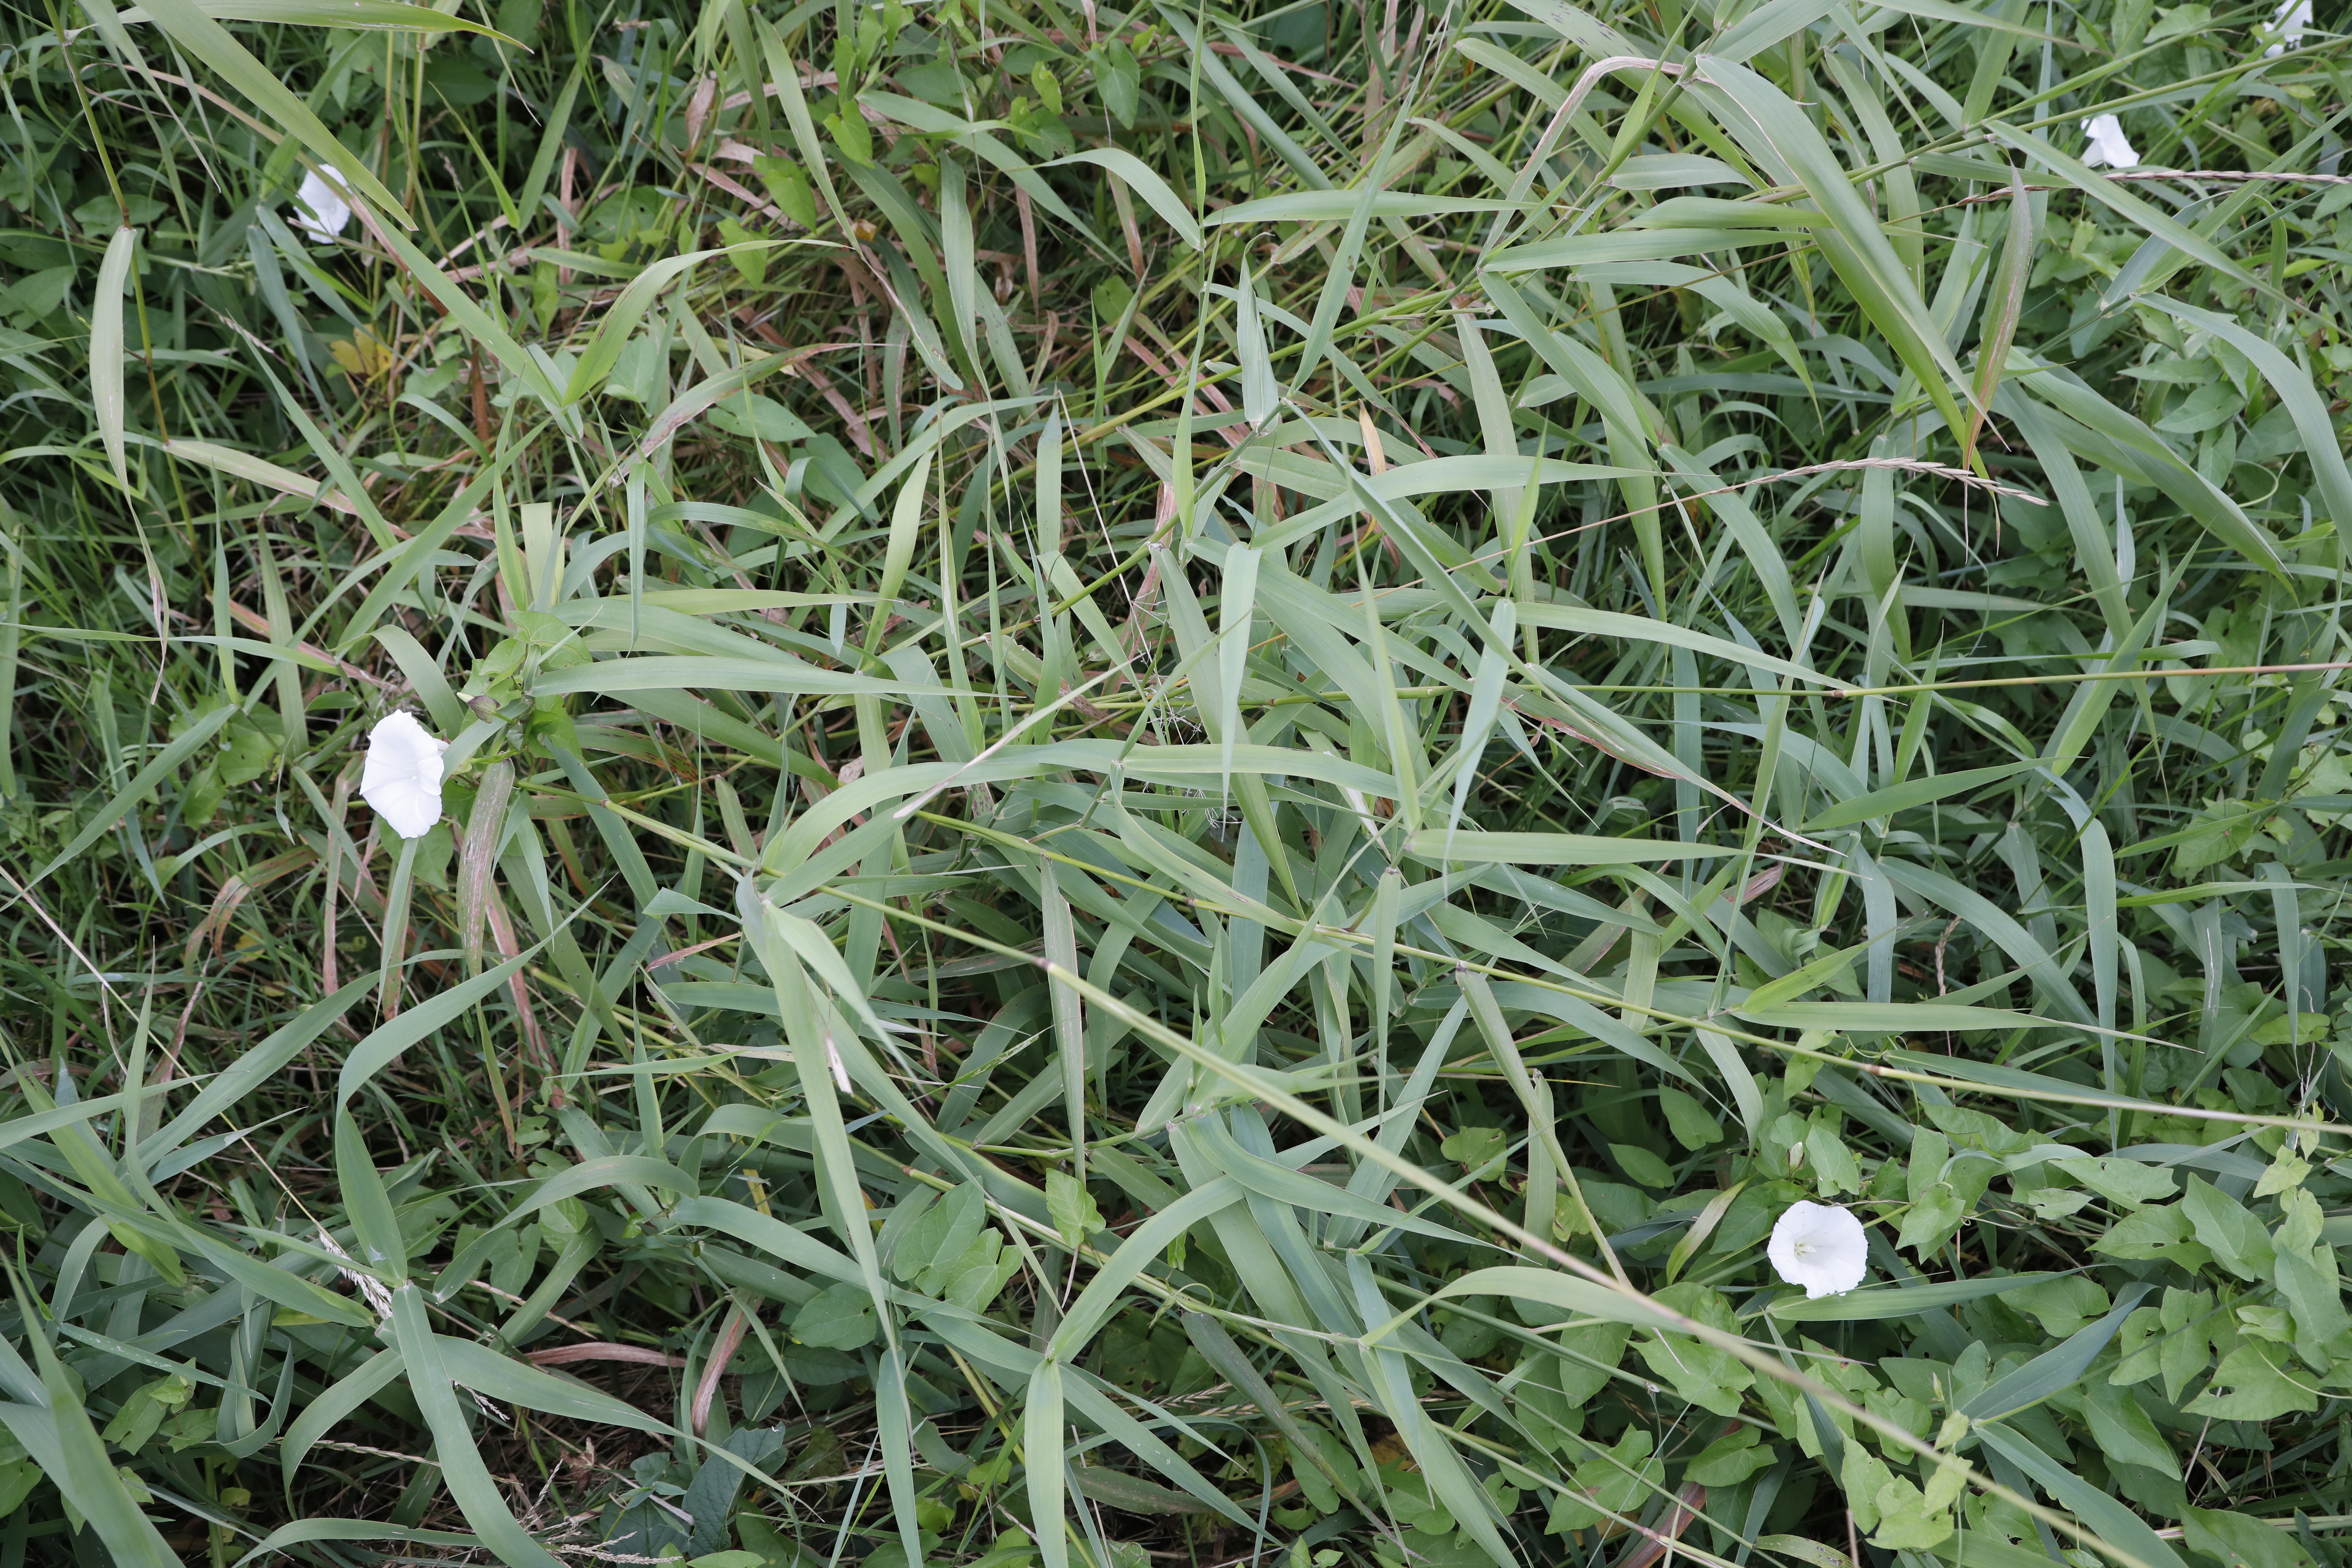
Plant species: Calystegia sepium